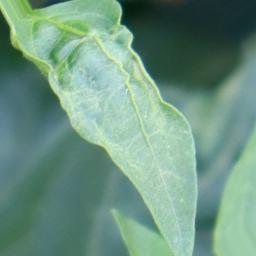
Label: healthy